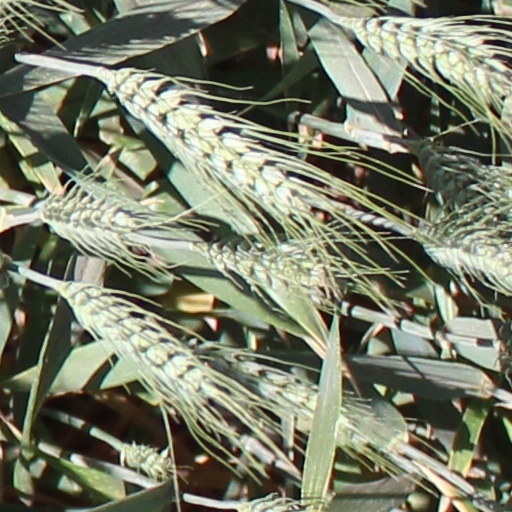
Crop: wheat